Icelandic cuisine

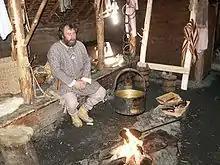
Interior of a recreated medieval longhouse at L'Anse aux Meadows in Newfoundland

When Iceland was settled by immigrants from Scandinavia and Viking colonies in the British Isles, they brought their farming methods and food traditions of the Norse world. Research indicates that the climate of Iceland was much milder during the Middle Ages than it is now, and sources tell of cultivation of barley and oats. Most of this would have been consumed as porridge or gruel or used for making beer. Cattle was the dominant farm animal, but farms also raised poultry, pigs, goats, horses and sheep. The poultry, horse, sheep and goat stocks first brought to Iceland have since developed in isolation, unaffected by modern selective breeding. Therefore, they are sometimes called the "settlement breed" or "viking breed".